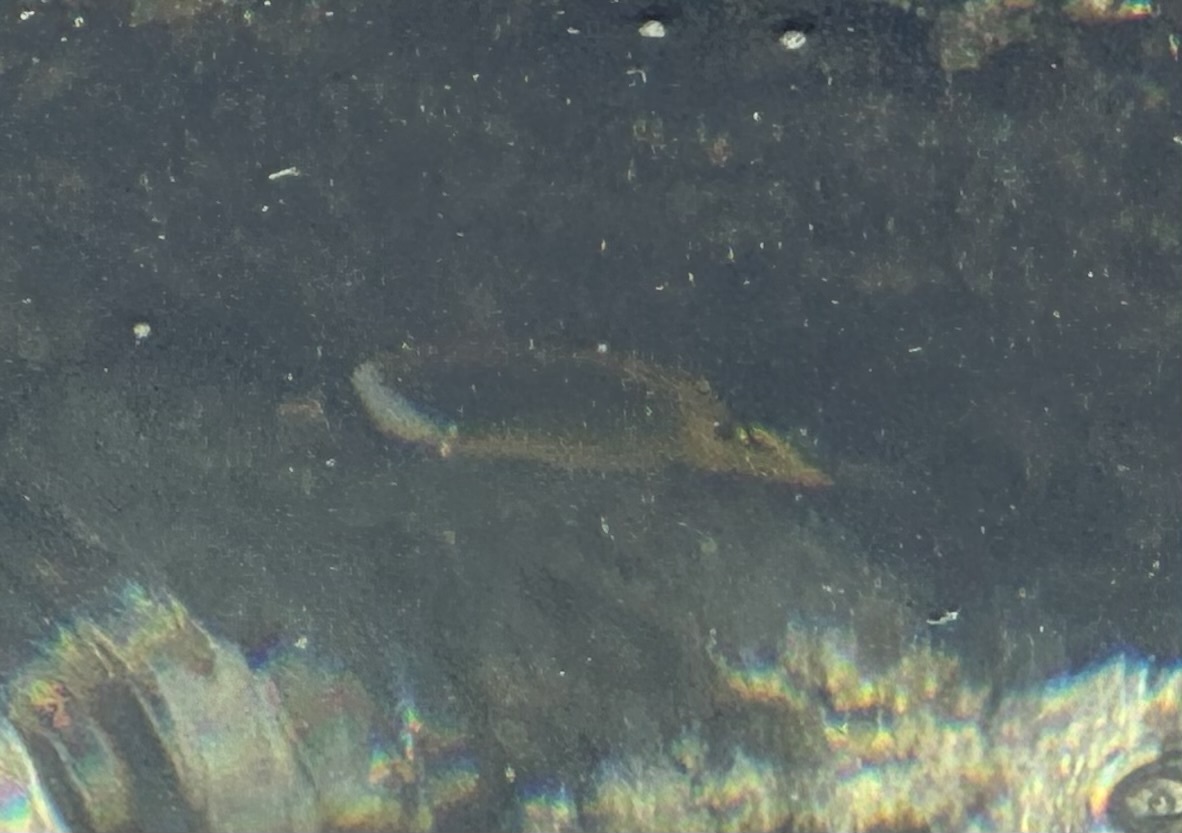
Chaetodon lunula (Raccoon Butterflyfish)